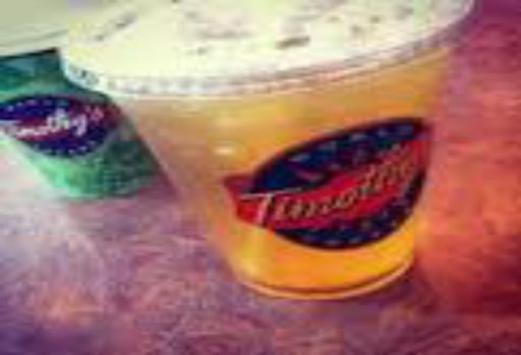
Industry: Food